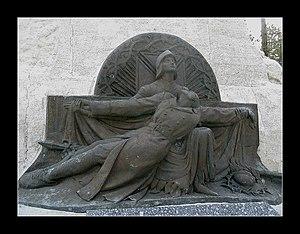
Le monument au 106ᵉ régiment d'infanterie est un monument commémoratif de la Première Guerre mondiale, situé sur le territoire de la commune des Éparges, dans le département de la Meuse.
Cette page concerne les événements qui se sont produits durant l'année 1935 en Lorraine.